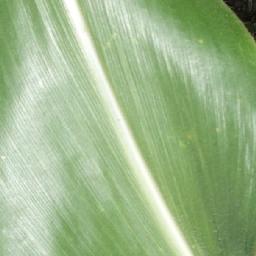
Label: Corn___healthy